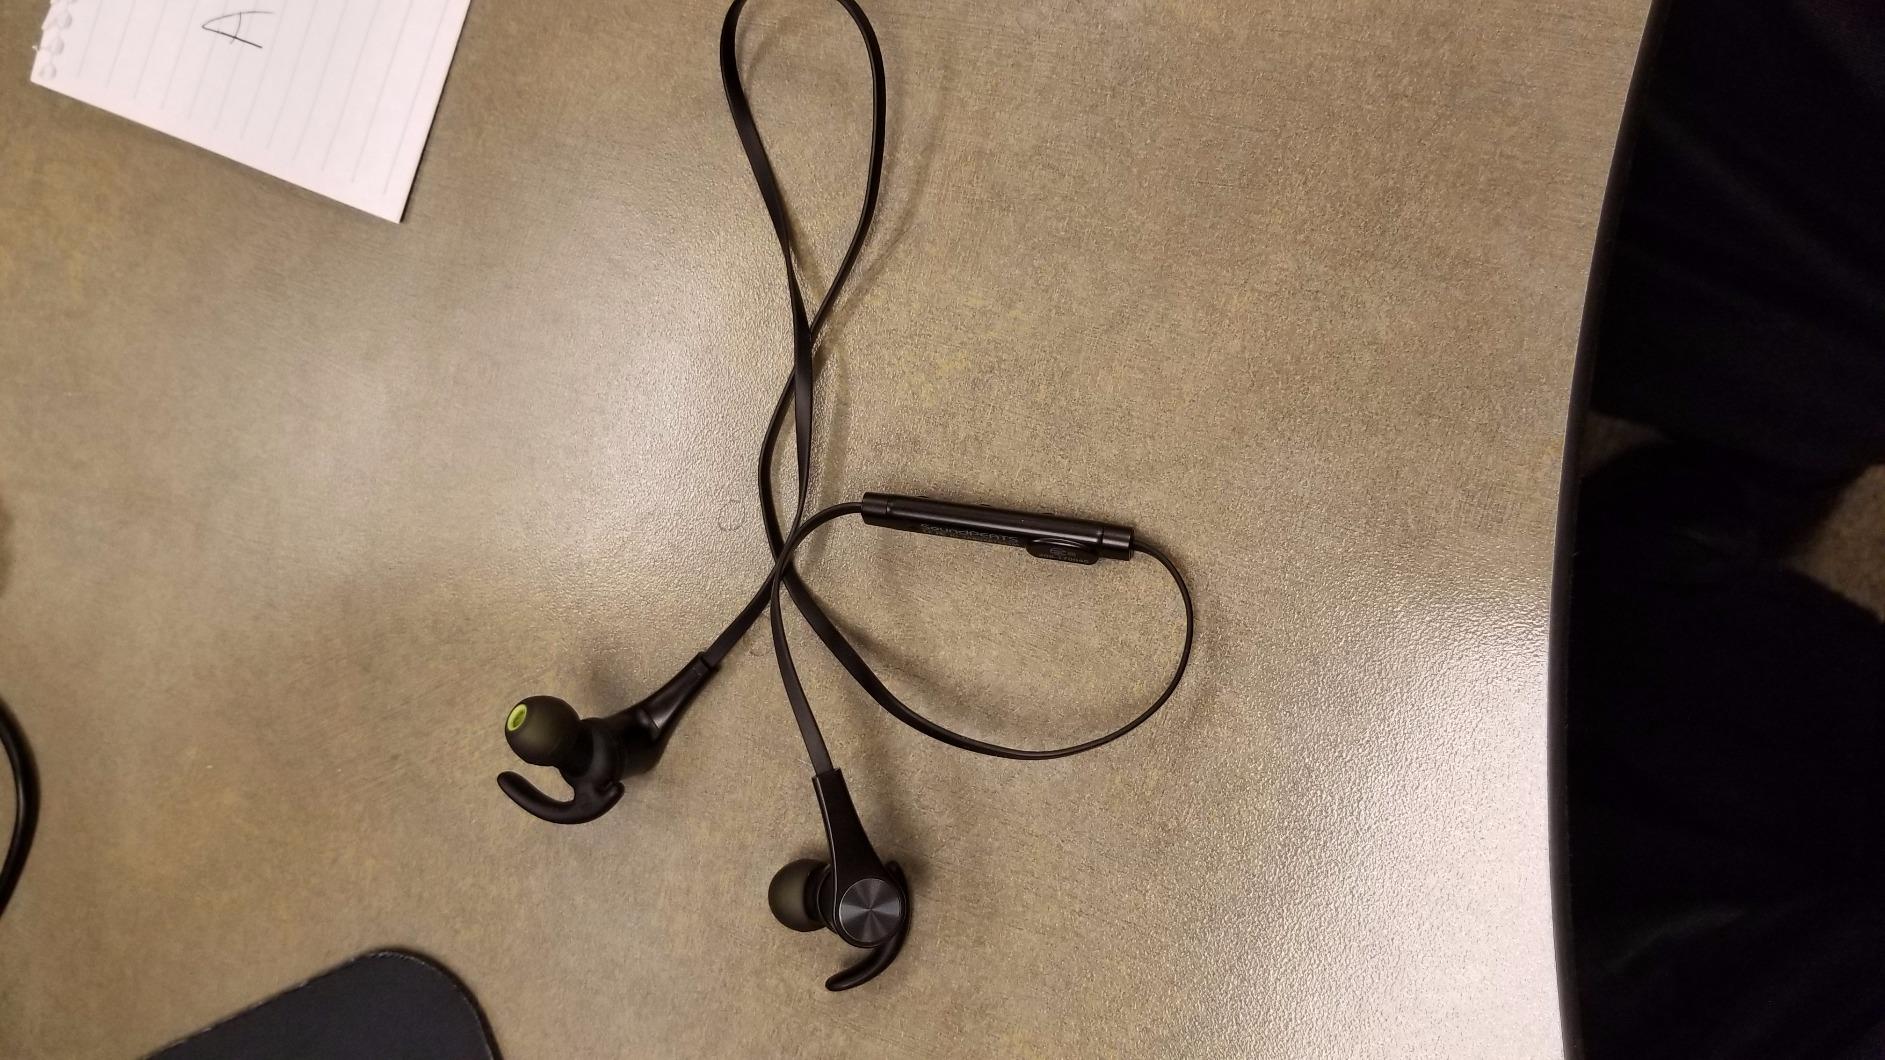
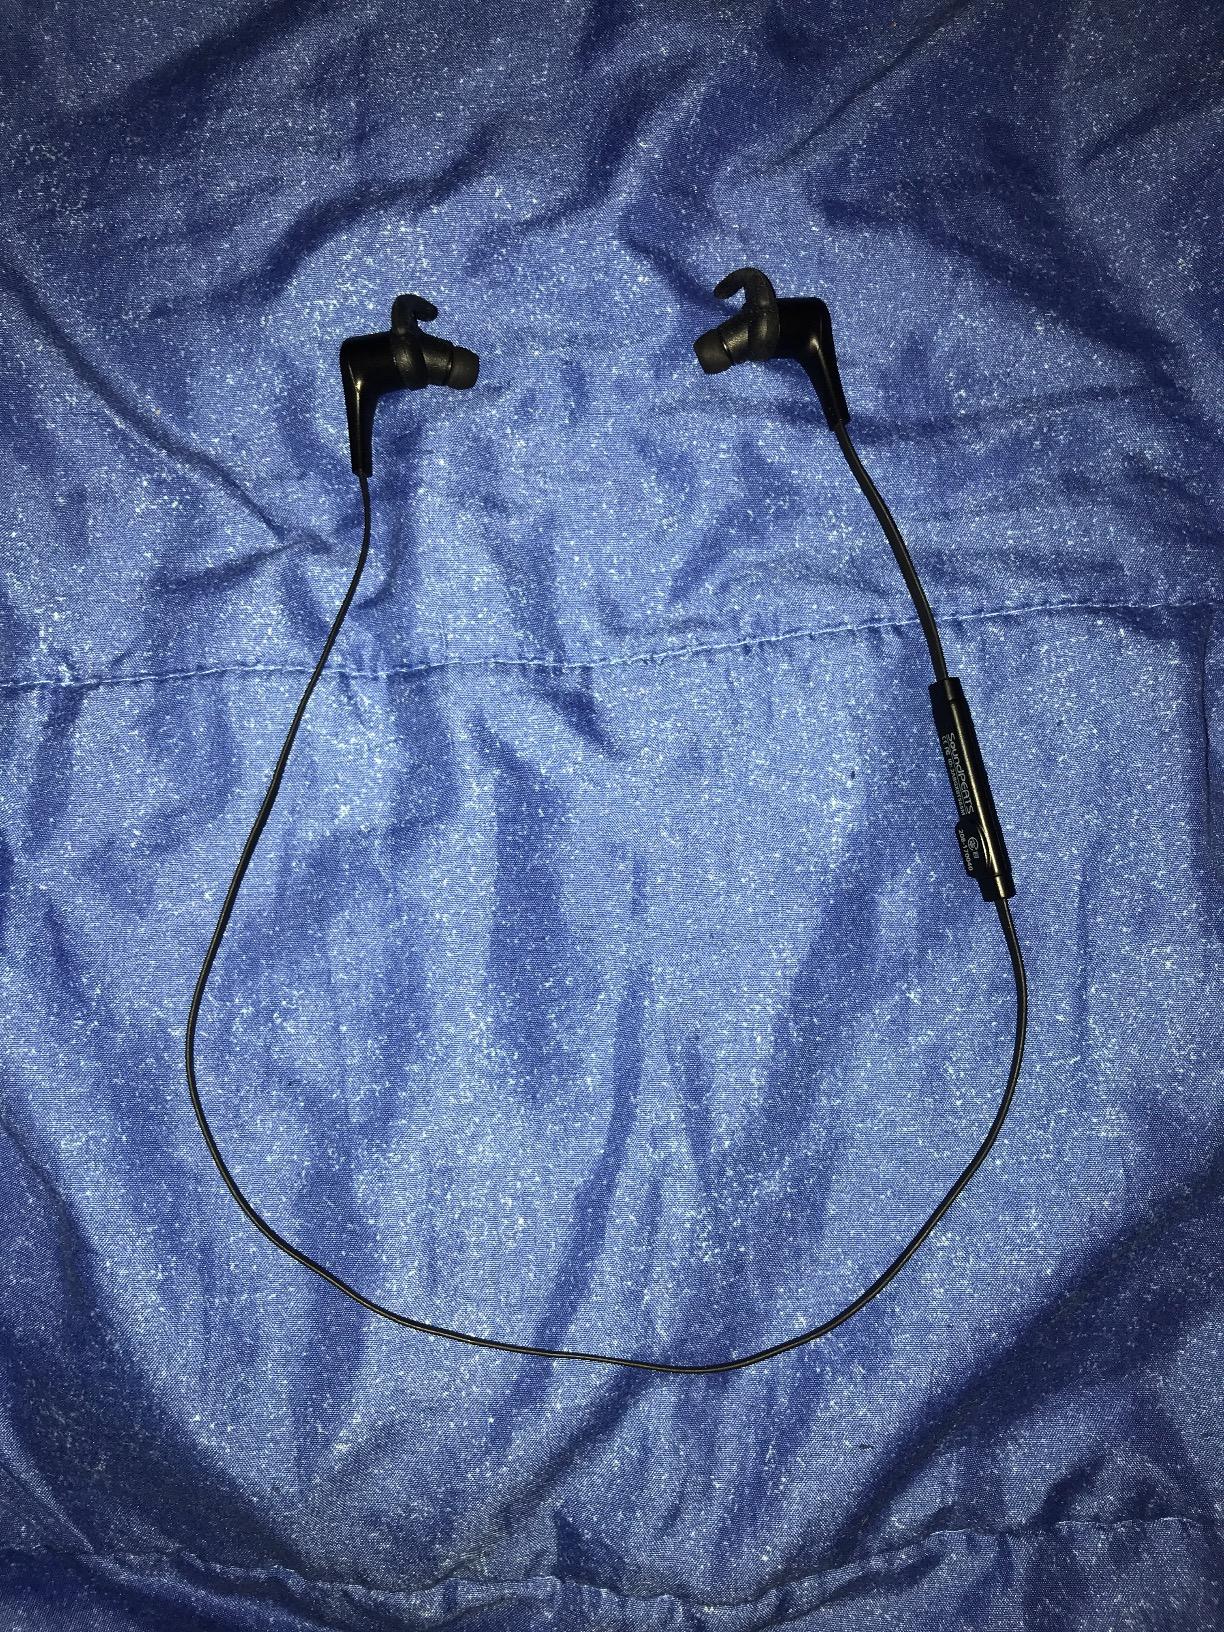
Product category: earbuds
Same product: yes